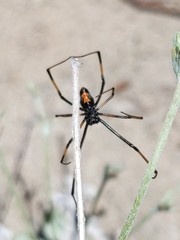
Species: Lactrodectus_hesperus